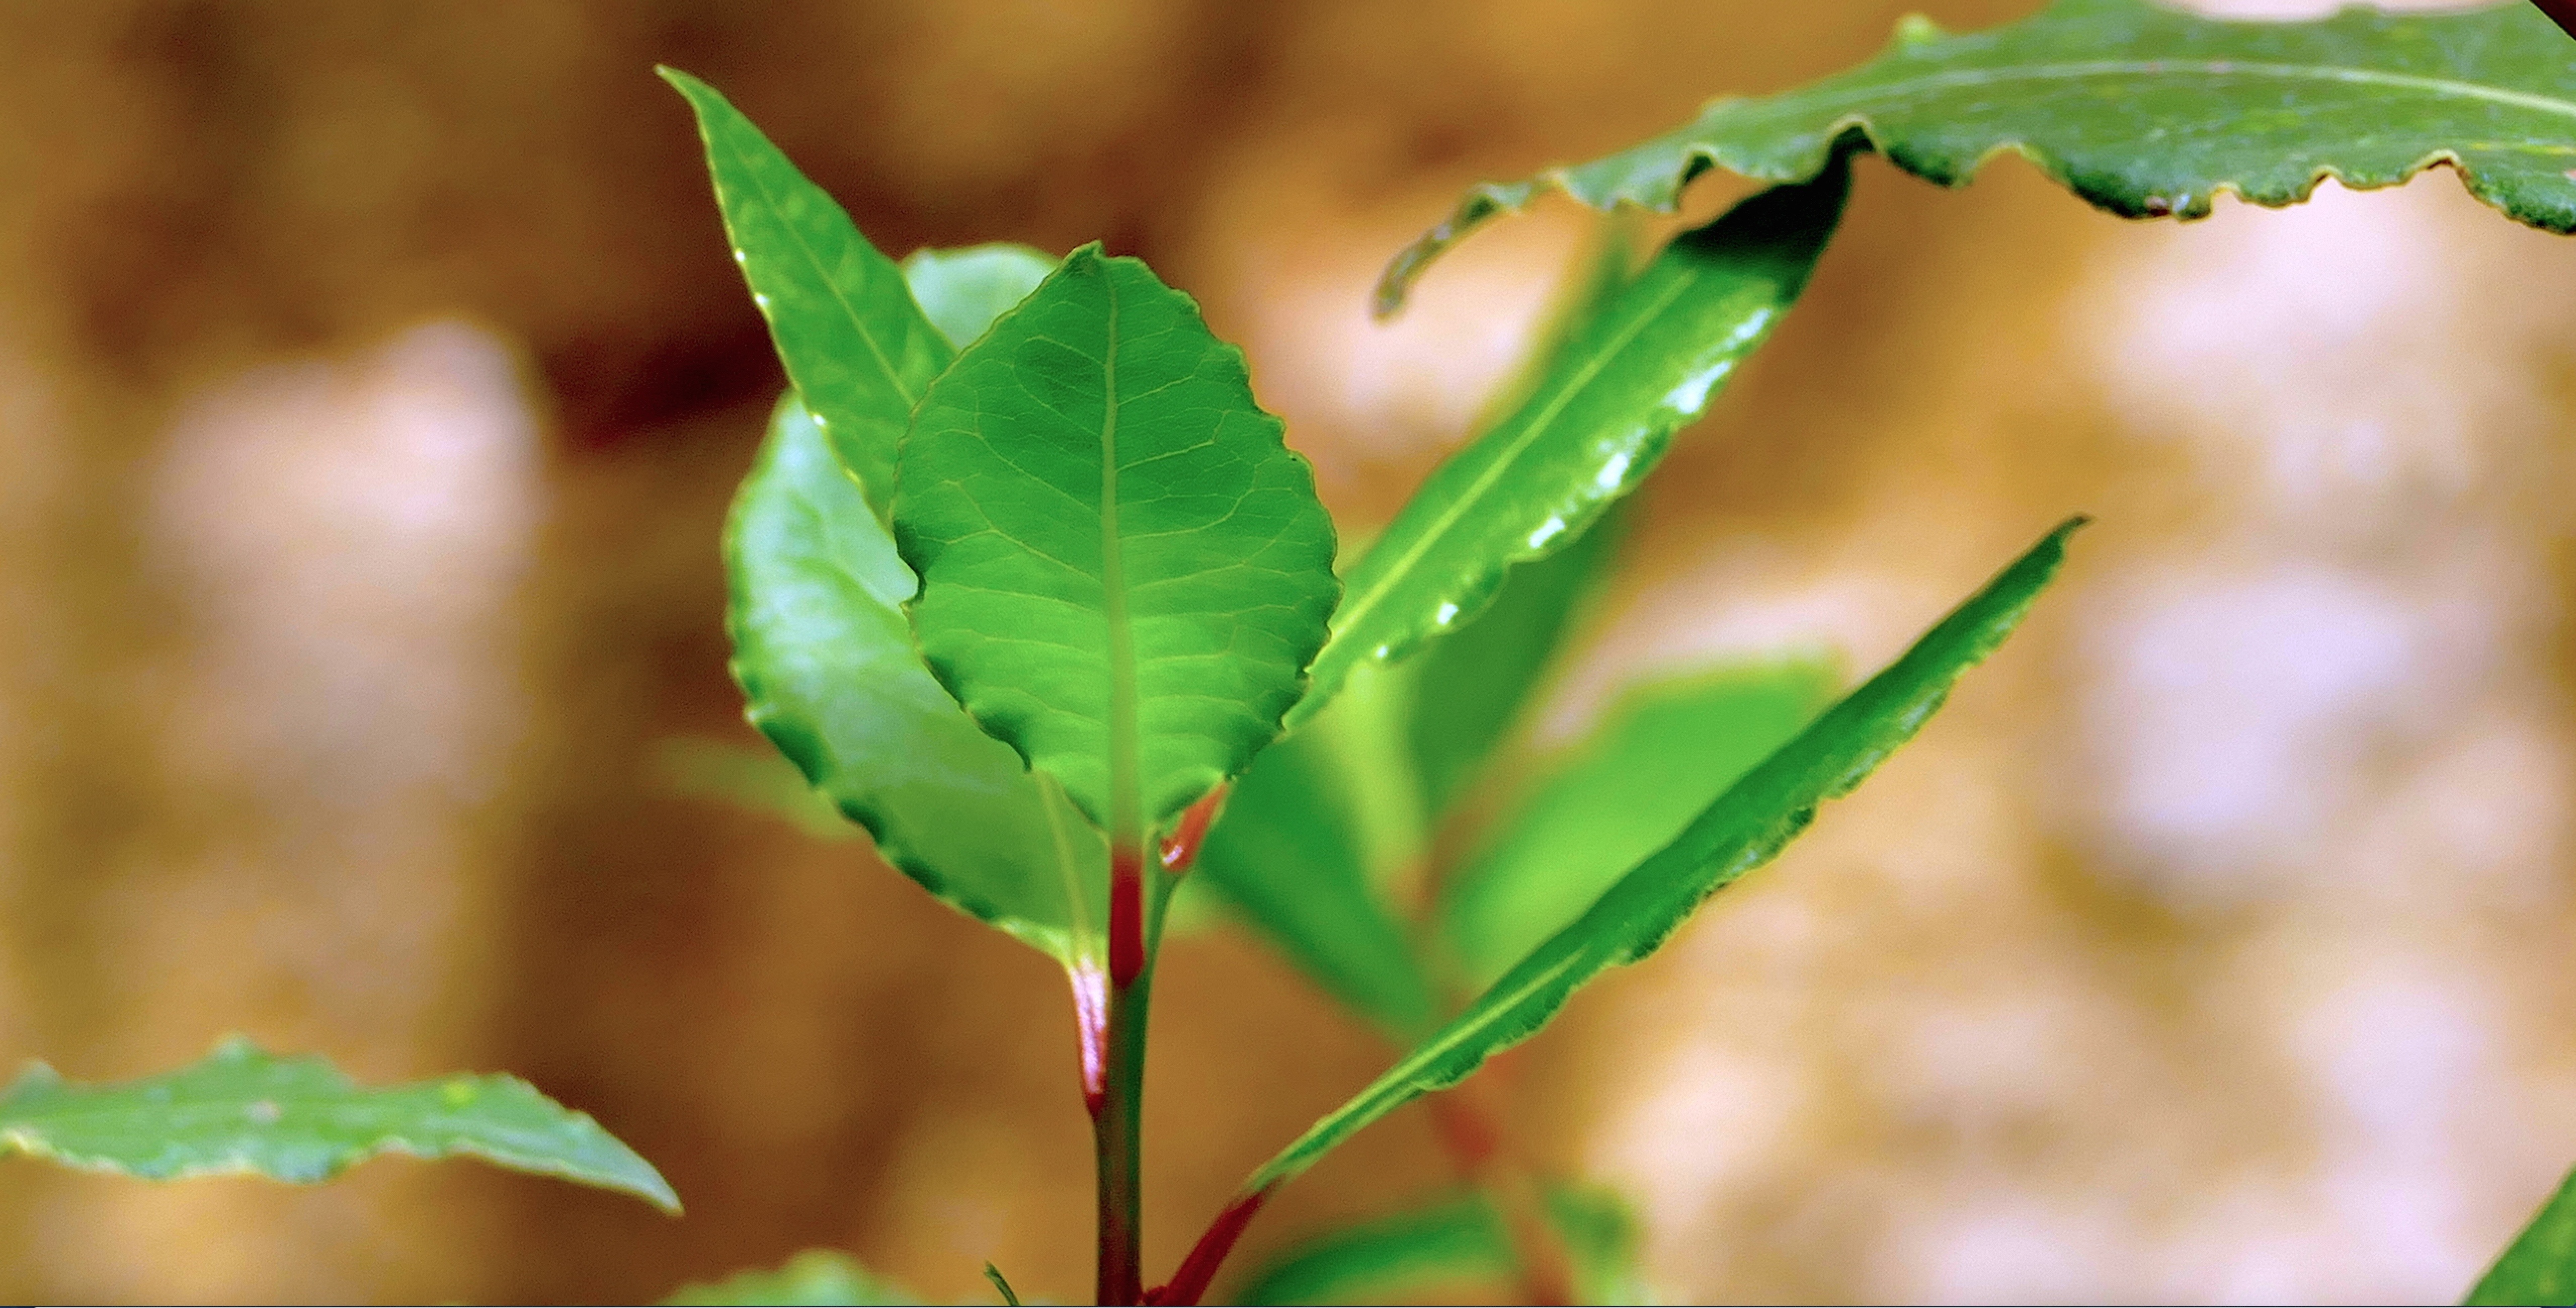
tree, nature, branch, plant, sunlight, leaf, flower, green, produce, autumn, botany, flora, close up, shrub, deciduous, laurel, bud, sicily, macro photography, flowering plant, plant stem, woody plant, land plant, addavuru